COVID-19 pandemic in Hungary

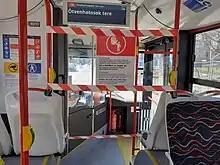
Closed area on a trolleybus in Budapest

On 19 March, Andrea Mager Minister without portfolio, responsible for National Wealth and the team led by her prepared and accepted recommendations which were the basis of economic decisions published next day.